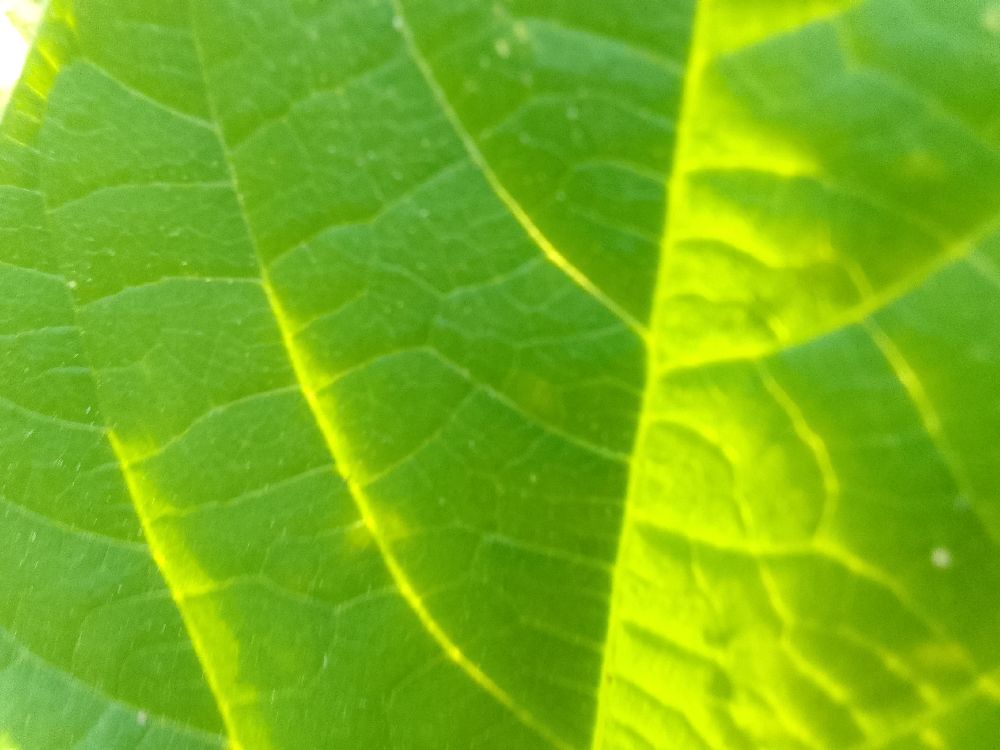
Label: healthy